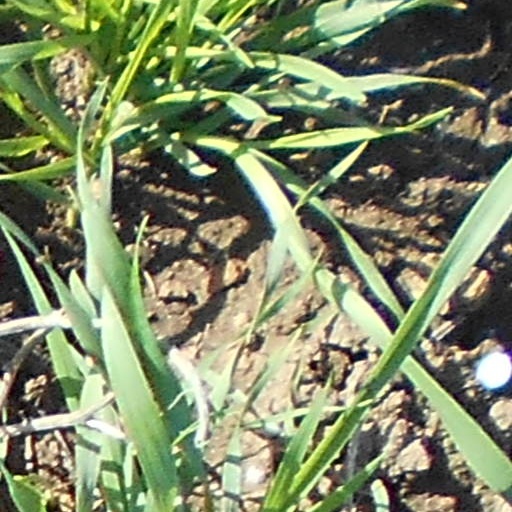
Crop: wheat